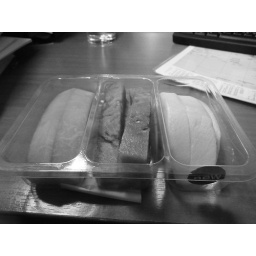
my fruity fingers in black &amp;amp; white